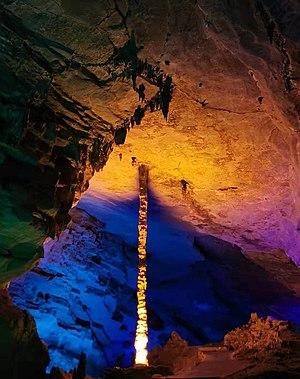
Colonne de pierre, 8 mètres de haut et 0,3 mètre de diamètre. Province Yunnan, Chine.